József Bozsik

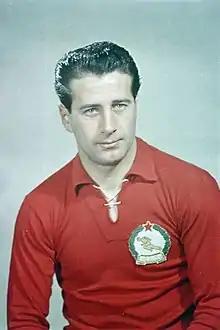
Bozsik in 1954

József Bozsik (28 November 1925 – 31 May 1978) was a Hungarian footballer who played as a central midfielder. He spent his entire club career at his hometown club, Budapest Honvéd. Bozsik was a key member of the legendary Golden Team as he represented Hungary in various international tournaments. Honvéd named their stadium, Bozsik József Stadion, after him.